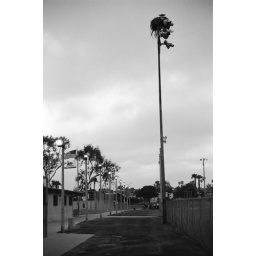
i spotted this monster nest in ocean beach, san diego at the start of my permasummer travels.